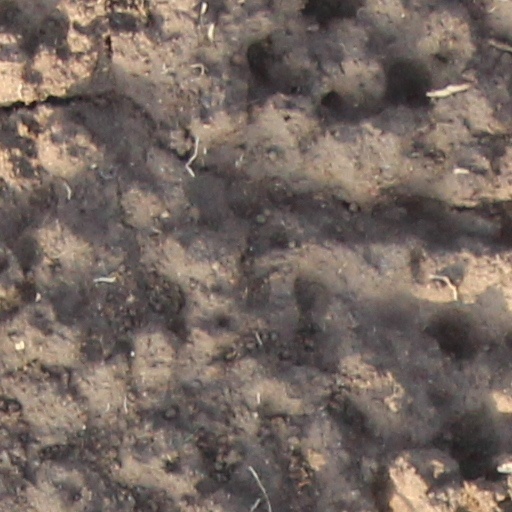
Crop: wheat